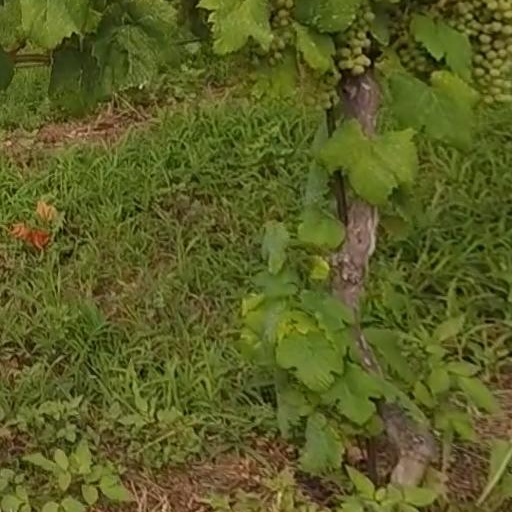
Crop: grape